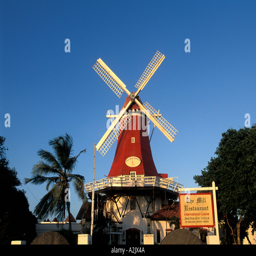
country bright red windmill with white blades iconic dutch image